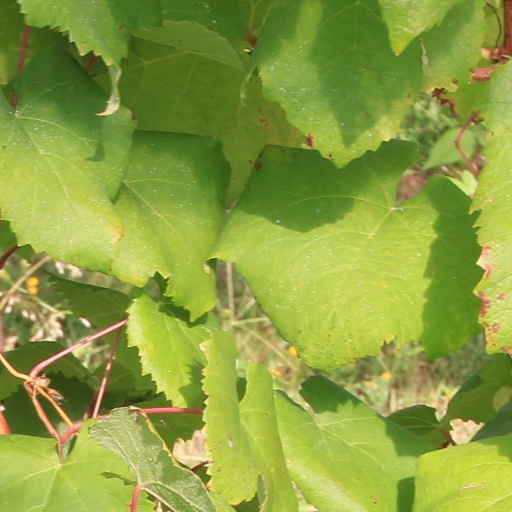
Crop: grape